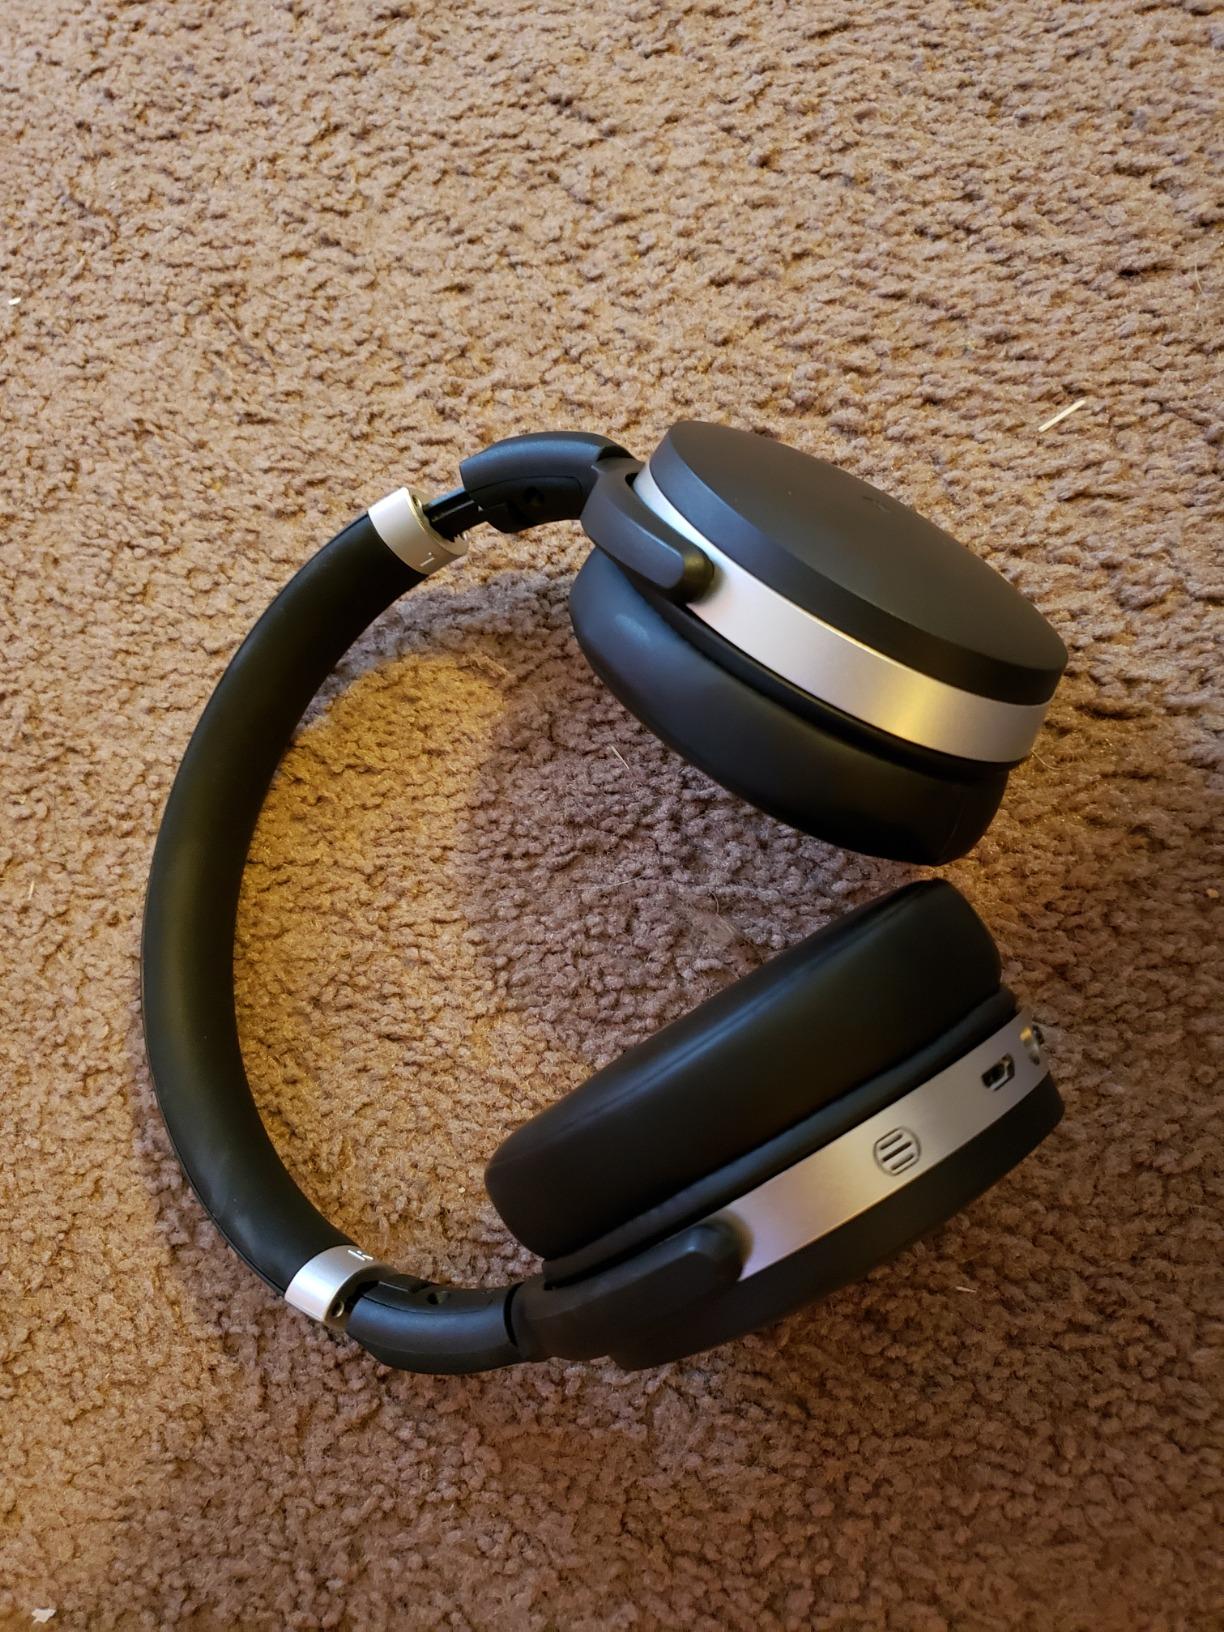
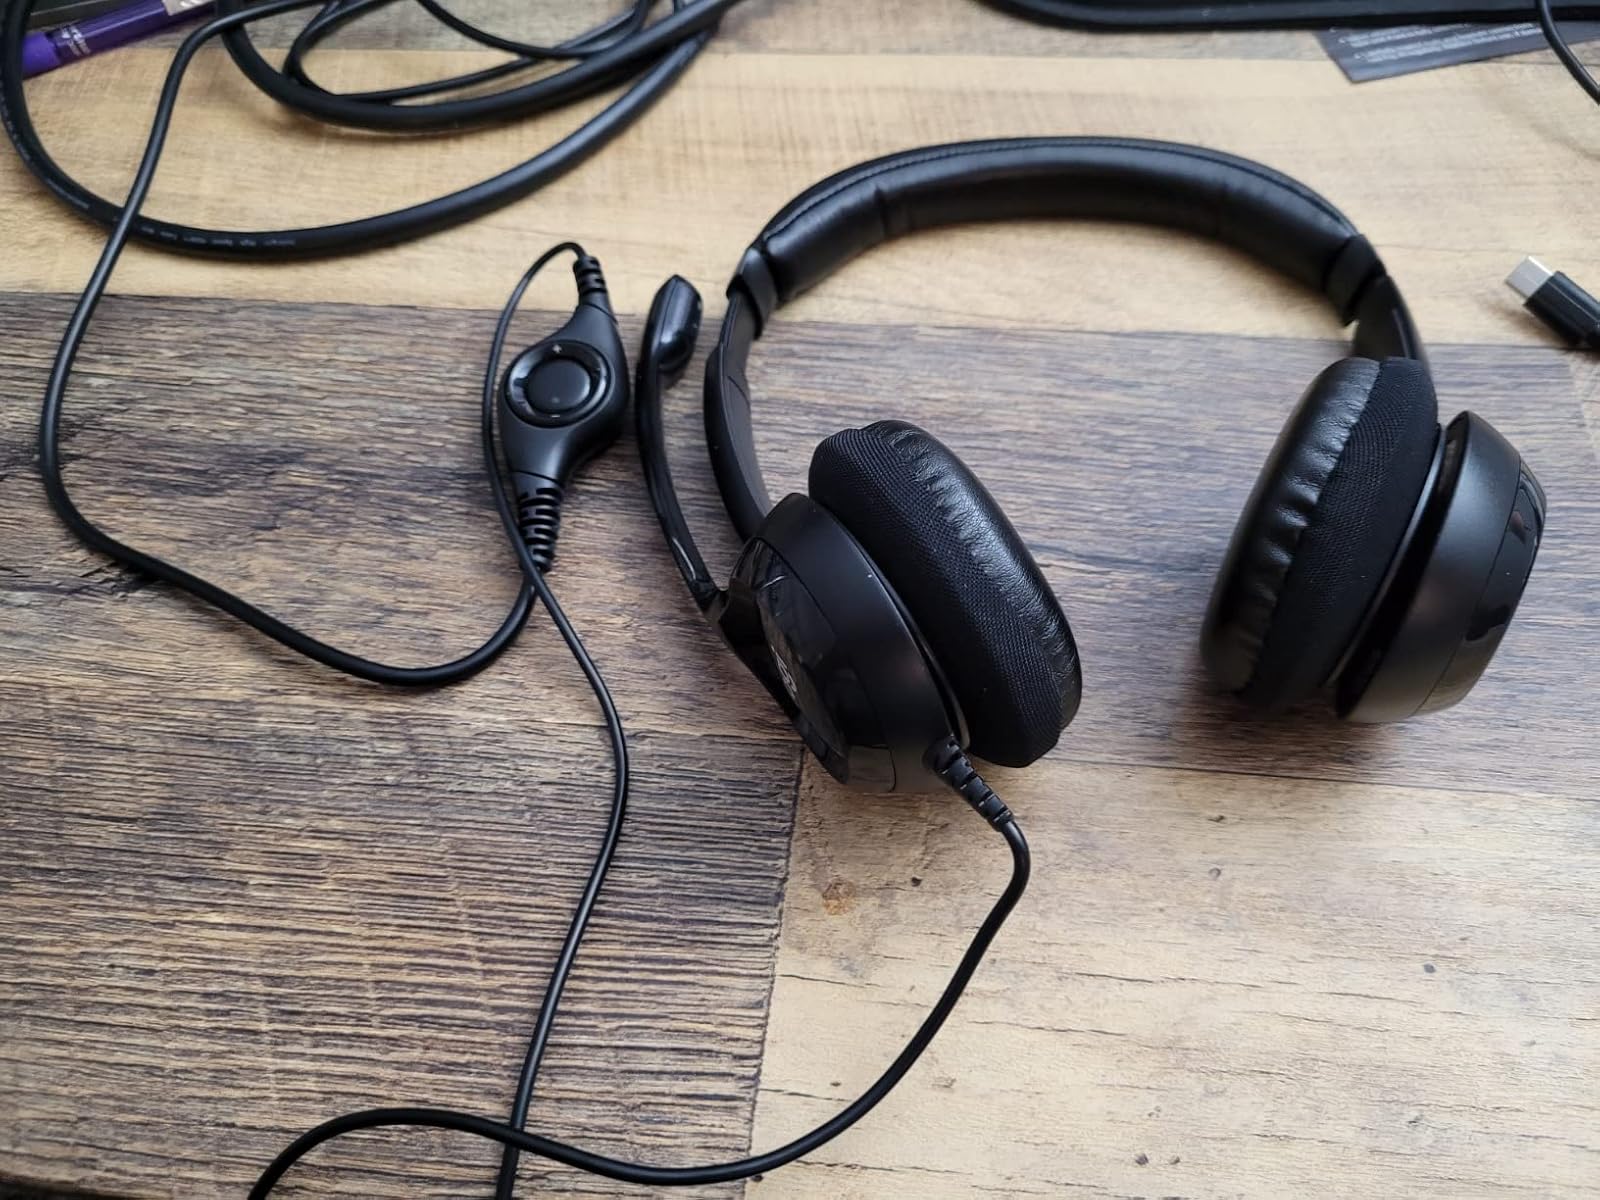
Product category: headphones
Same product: no